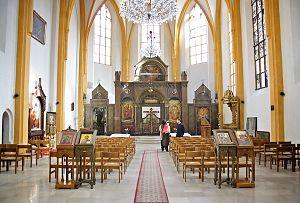
La Salvatorkirche est une église gothique de Munich, en Allemagne, l'ancienne église au cimetière de la cathédrale de la Frauenkirche. Depuis 1829, l'église était utilisée par les chrétiens orthodoxes grecs et constituait le siège du métropolite allemand et de l'exarque d'Europe centrale. Elle est appelée "Transfiguration du Sauveur" par la communauté orthodoxe grecque.